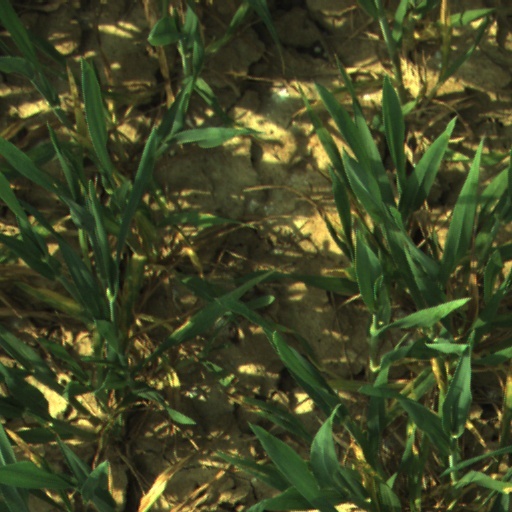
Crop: wheat